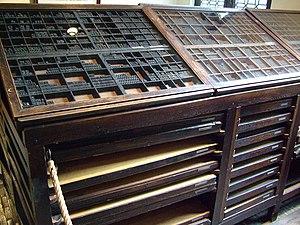
Le musée Plantin-Moretus est un musée belge consacré à l'imprimerie fondée et dirigée au XVIᵉ siècle par Christophe Plantin dont l'entreprise fut continuée par ses descendants directs, dont son gendre Jan Moretus. Le musée est situé au Vrijdagmarkt à Anvers.